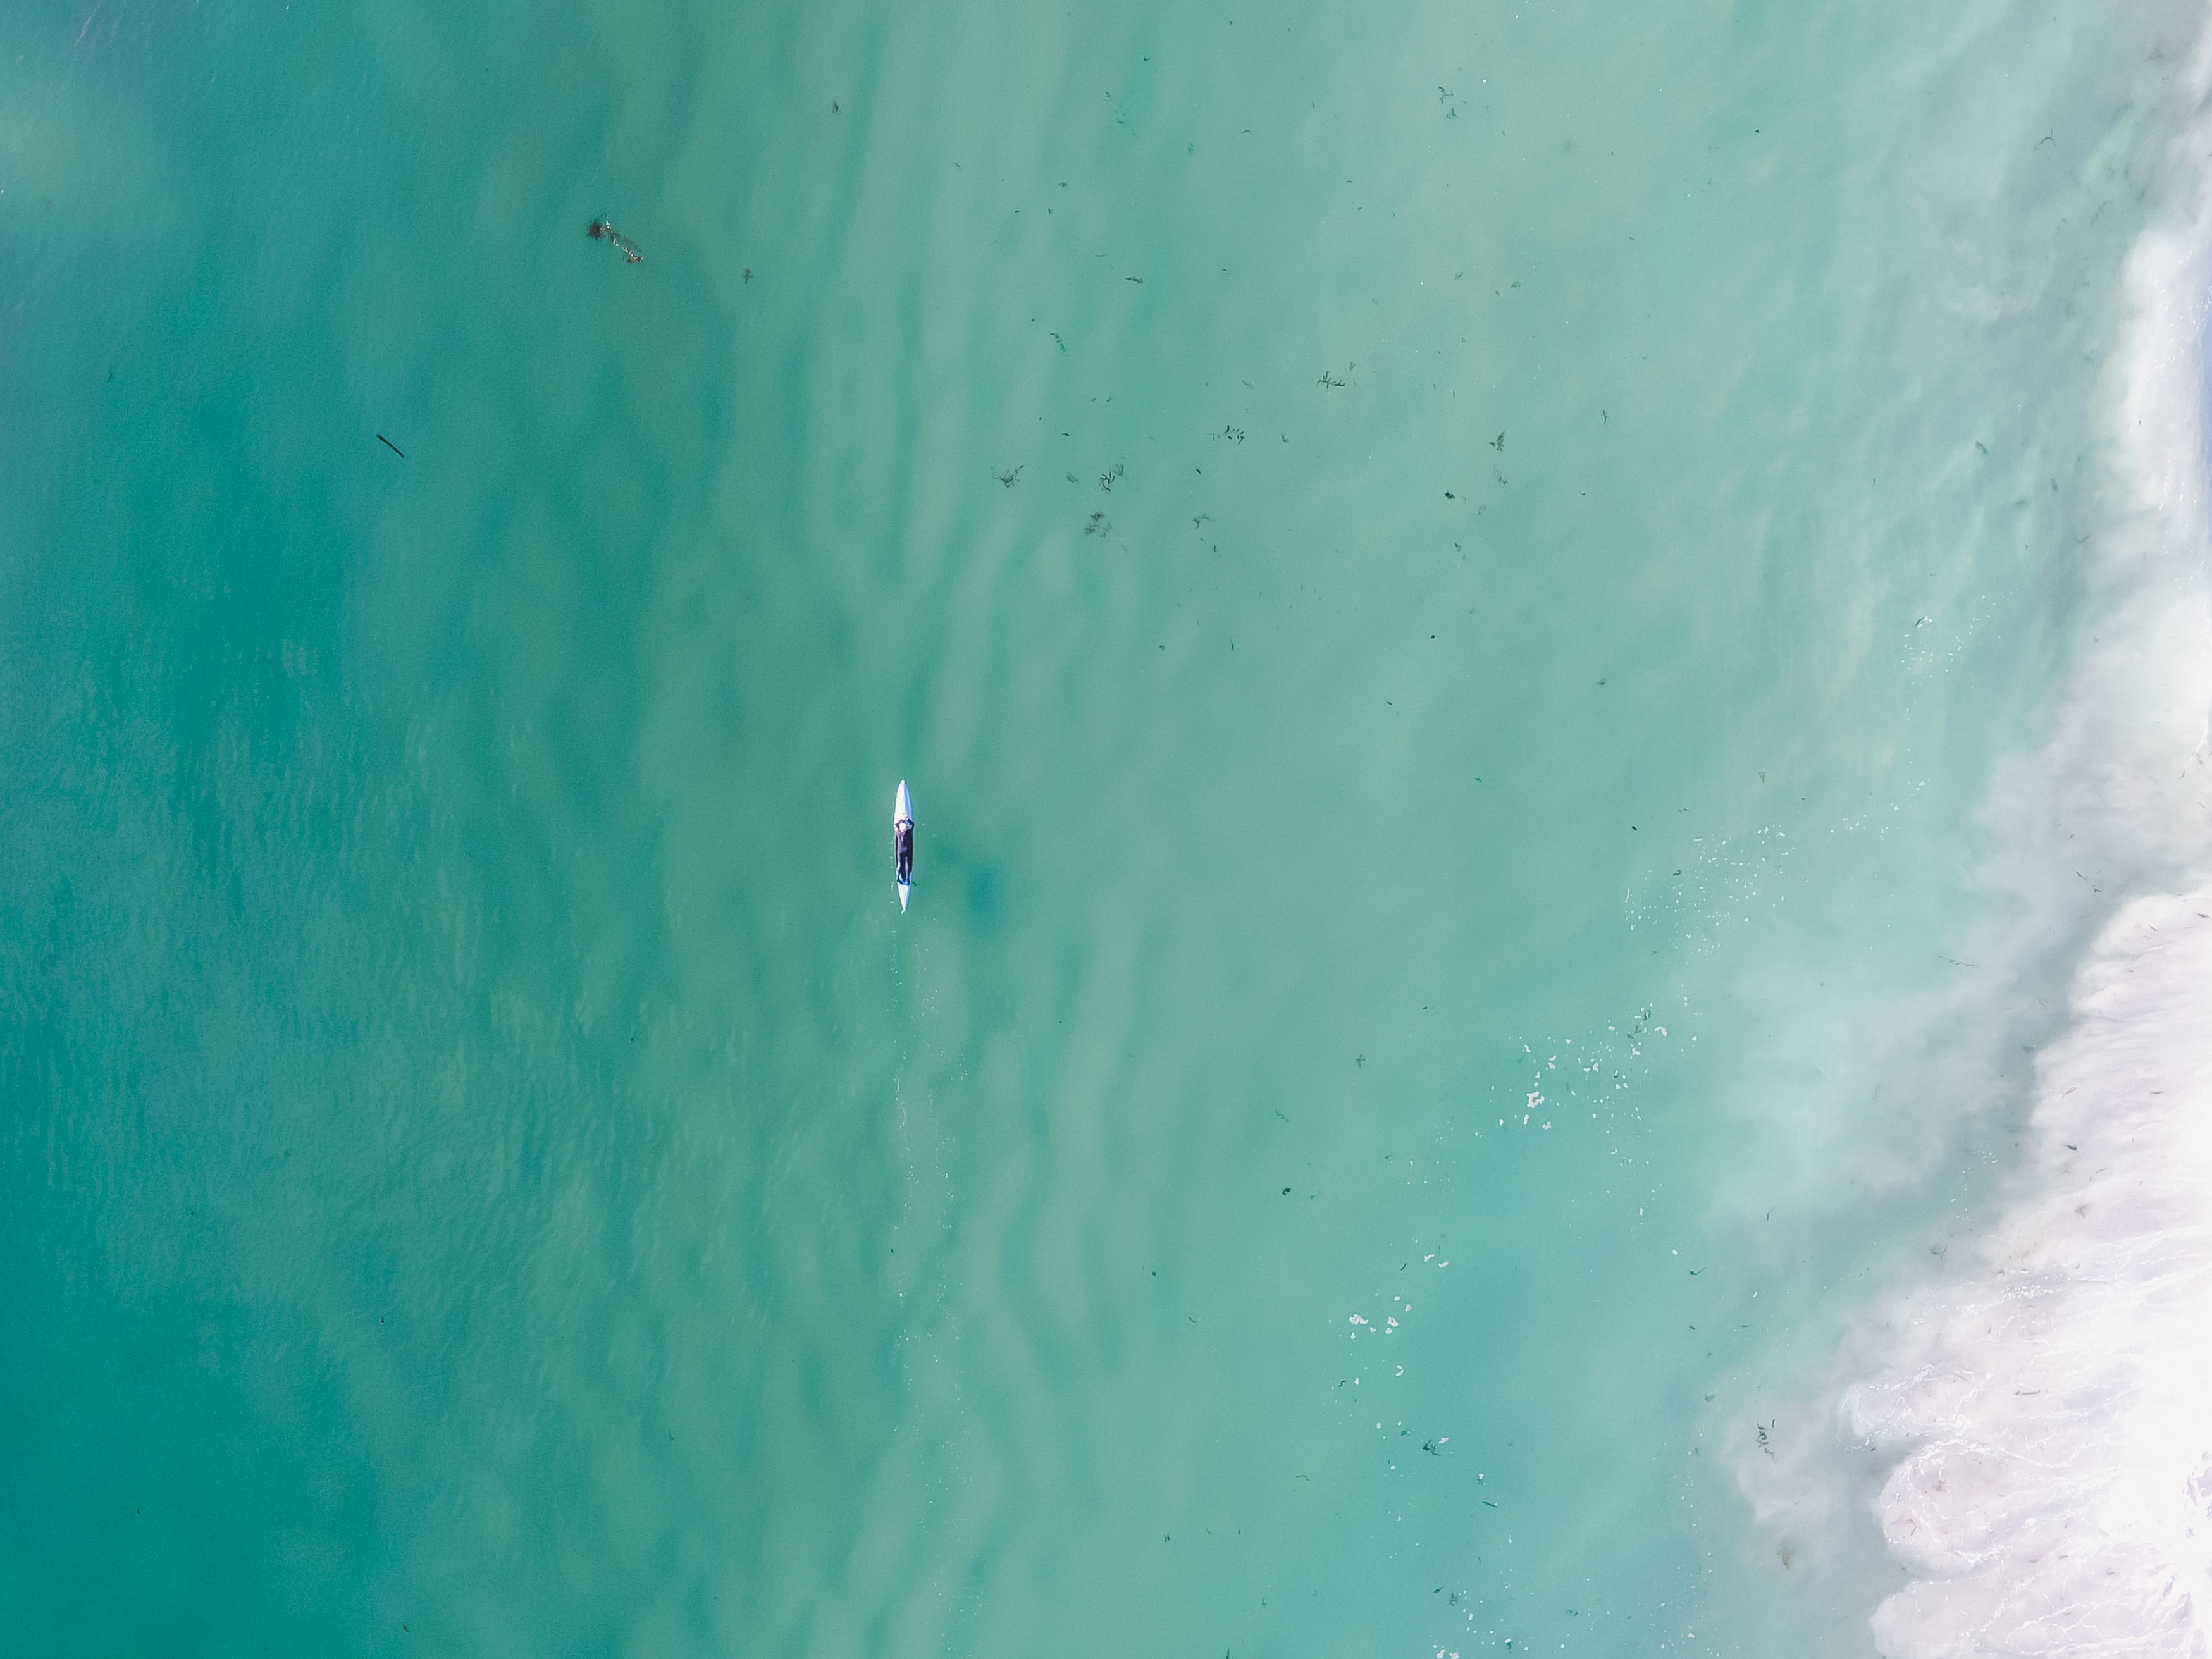
blue, water, aqua, turquoise, wave, sky, azure, geological phenomenon, wind wave, atmosphere, sea, ocean